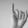
ASL letter: I